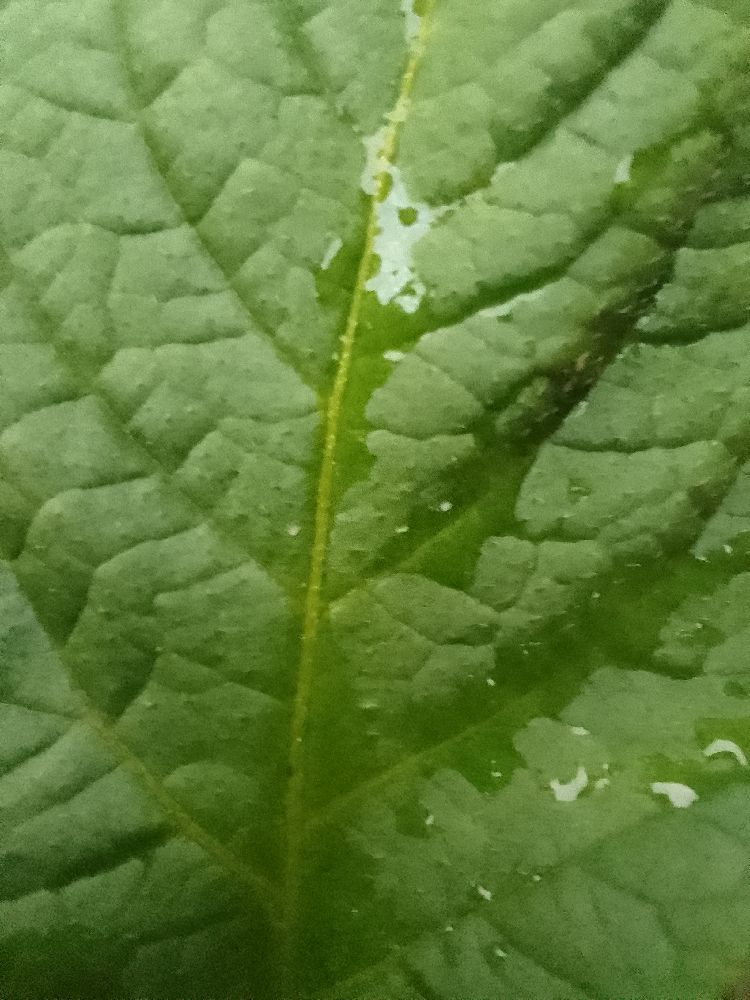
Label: Healthy